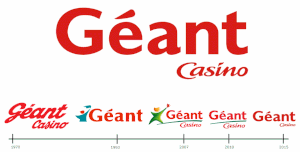
Evolution du logo Géant Casino depuis 1970